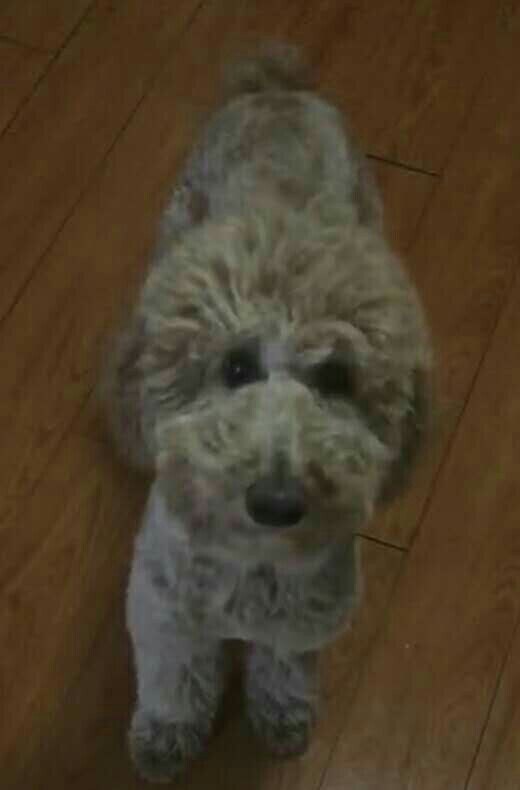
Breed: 2925-n000114-toy_poodle